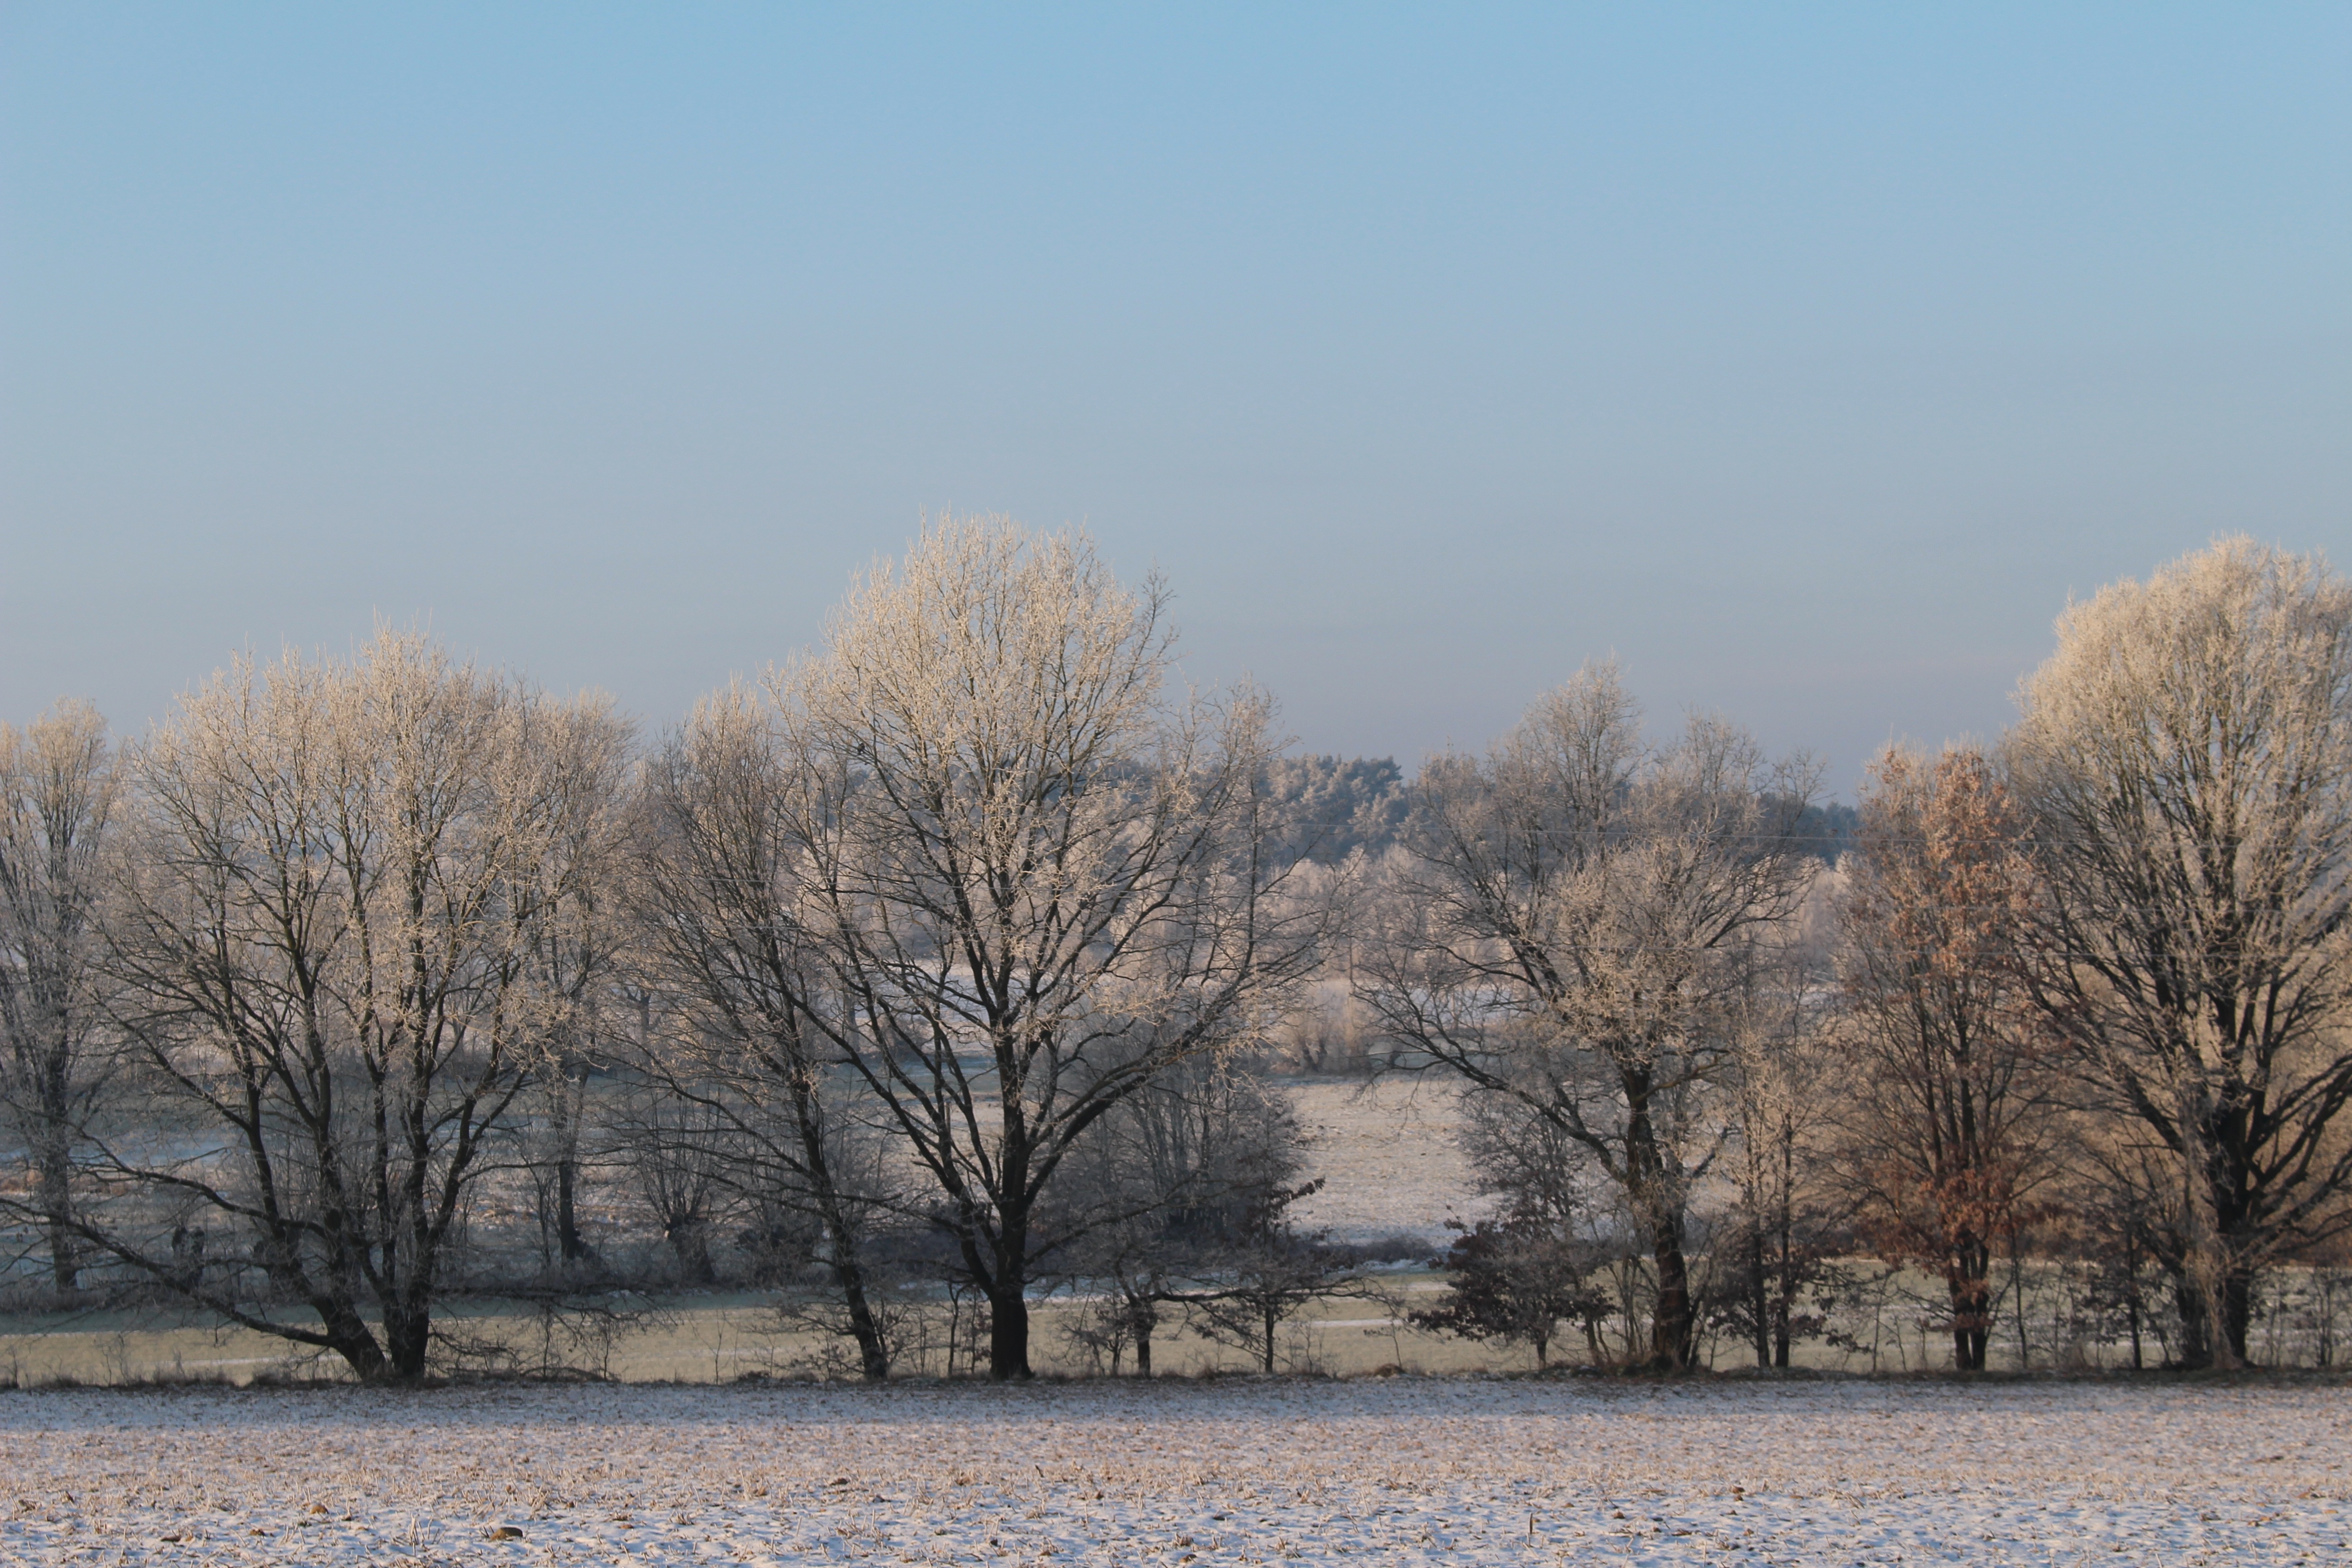
landscape, tree, nature, forest, branch, snow, cold, winter, plant, morning, frost, autumn, weather, season, trees, icy, rural area, atmospheric phenomenon, woody plant